John Francis Sartorius

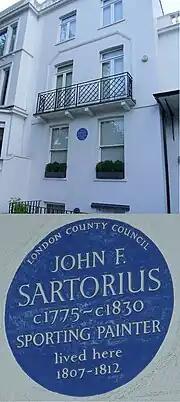
155 Old Church Street, Chelsea, London; the home of Sartorius between 1807 and 1812.

John Francis Sartorius (fl. 1775–1831), was an English painter of horses, horse-racing and hunting scenes, a member of the celebrated Sartorius family of artists.